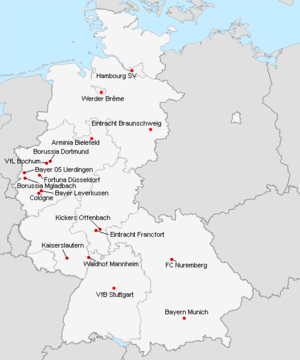
Répartition des clubs en 1.Bundesliga 1983-1984.
La saison 1983-1984 de 1. Bundesliga était la vingt-et-unième édition de la première division allemande.